Son of Roaring Dan

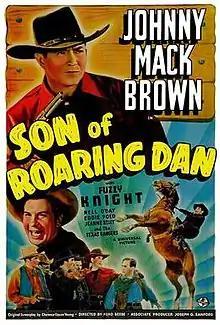
Theatrical release poster

Son of Roaring Dan is a 1940 American western film directed by Ford Beebe and written by Clarence Upson Young. The film stars Johnny Mack Brown, Fuzzy Knight, Nell O'Day, Jean Brooks, Robert Homans and Tom Chatterton. The film was released on July 26, 1940, by Universal Pictures.